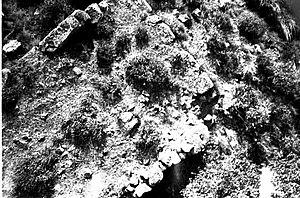
Vue aérienne d'une tour de l'acropole. La photographie a été réalisée par un cerf-volant.
Calydon était une cité grecque d'Étolie. Le site de Calydon est facilement repérable. Il s'étend entre deux hauteurs formant, avec d'autres, une avancée au sud de l'Arakynthos. Quittant la route nationale, après avoir franchi le pont sur l'Évinos, on atteint, par un sentier, le sanctuaire du Laphrion, situé au sommet d'un promontoire rocheux bien visible.